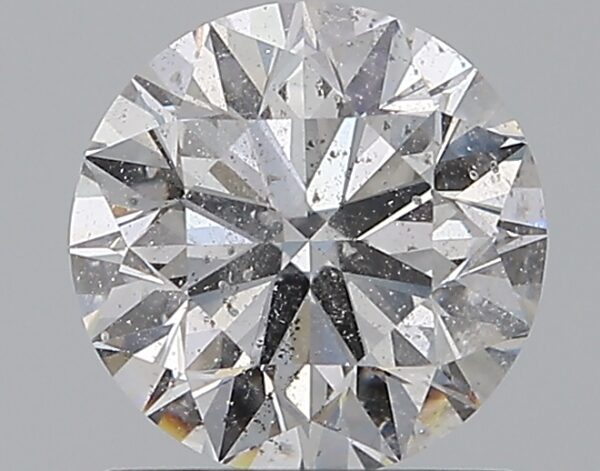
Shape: round
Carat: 1.01
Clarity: SI2
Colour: E
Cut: EX
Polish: EX
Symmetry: EX
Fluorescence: N
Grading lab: IGI
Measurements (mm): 6.35 x 6.31 x 3.98